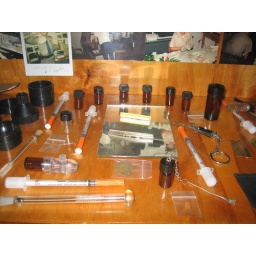
This is the top shelf of a display case in the Patricio Sheriffs office that had tons of narcotic stuff!!!